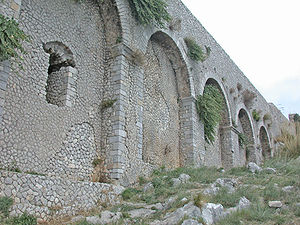
Macellum i Pompeji / Udvalgte romerske murværkstyper
Macellum i Pompeji lå på byens forum og var som markedshal eller -område for fødevarer et centralt sted i den antikke by Pompeji.